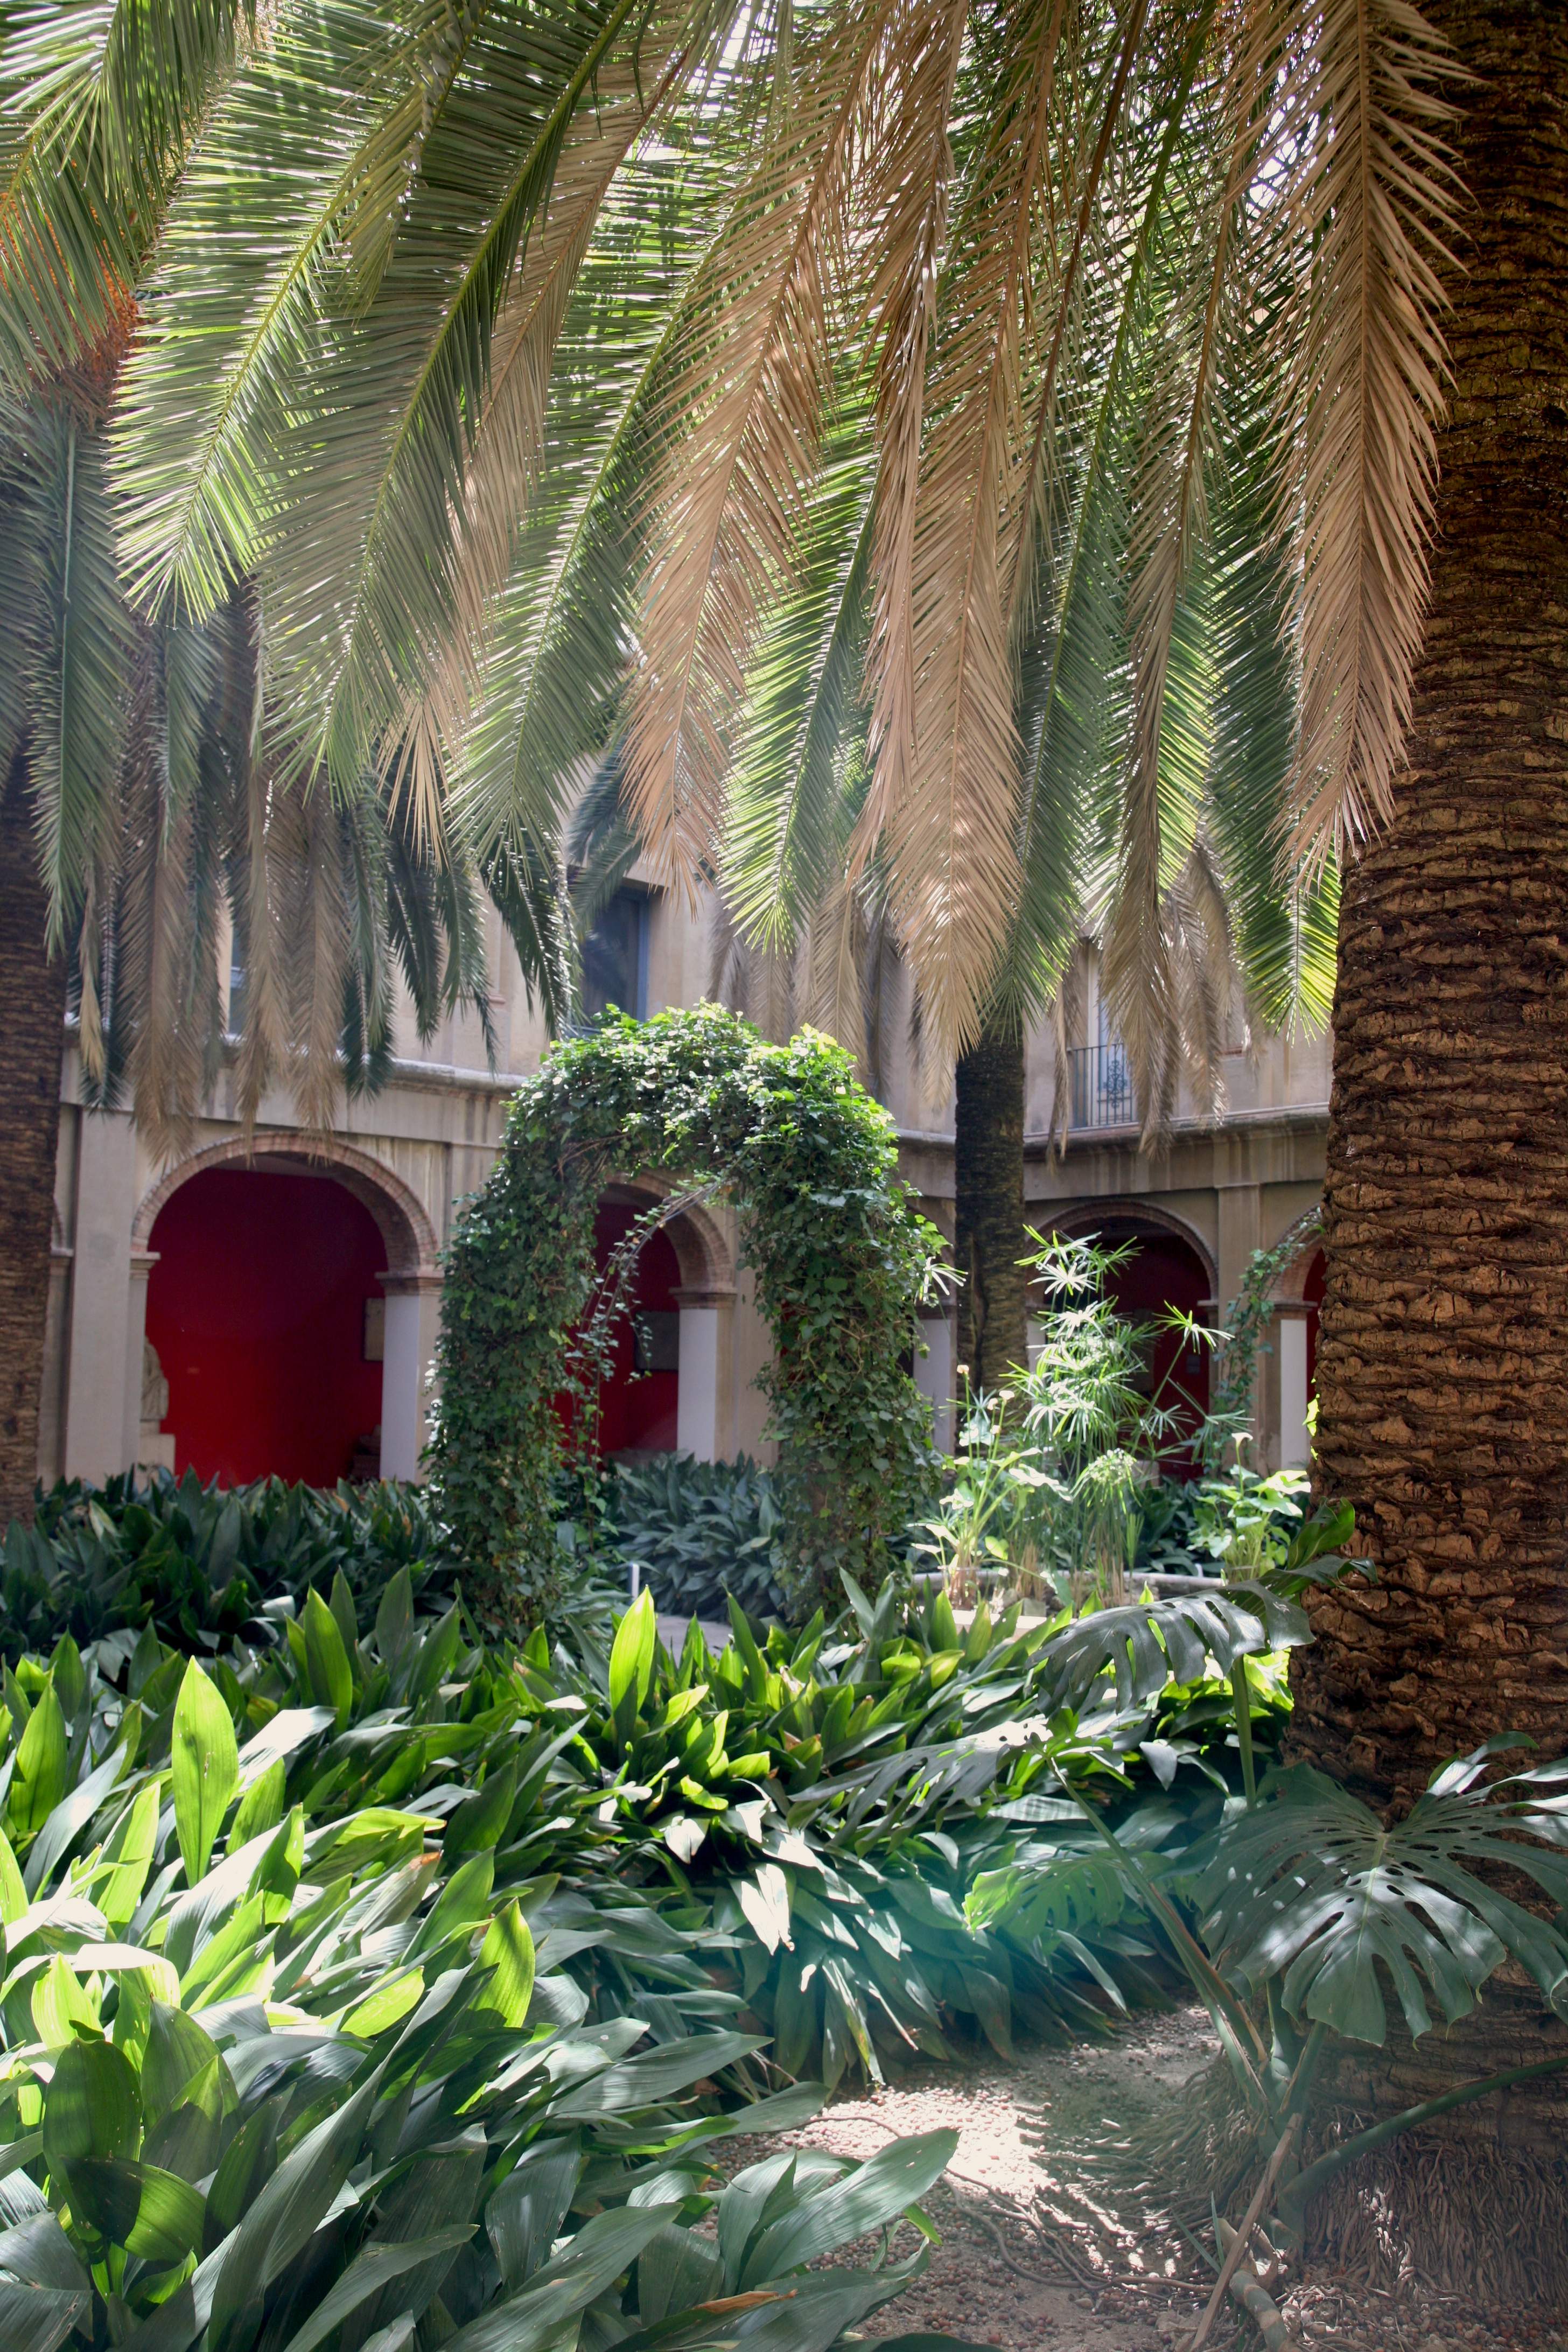
tree, flower, jungle, museum, palm, botany, garden, palmtree, art, spain, espagne, courtyard, resort, plantation, museo, arte, kunst, valencia, claustro, espanha, cloister, botanical garden, estate, tropics, kreuzgang, espana, spanien, hacienda, palma, spagna, spanje, espanya, valence, mus e, palmier, clo tre, museodebellasartessanp ov, arecales, palm family